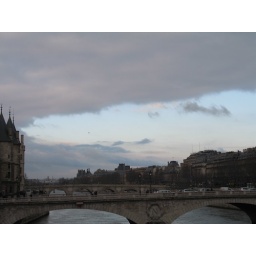
The sky above the river was the color ...